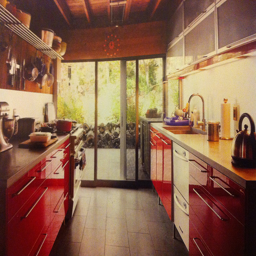
Kitchen area with lots of storage and dark tiles near sliding glass door.
A kitchen that has red cabinets and tile floors.
A kitchen is full of various pans and kitchen items.
A kitchen photograph with red cabinets and accessories on the counters.
An organized kitchen overlooks a patio through sliding doors.